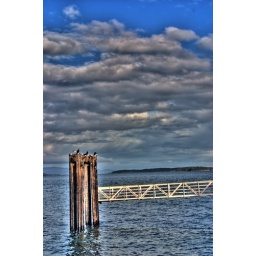
Old pier with fishing birds and a dock (not attached) next to the fish market in Sidney.